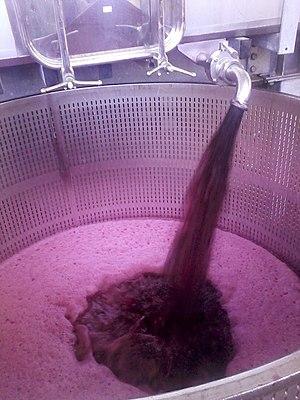
Écoulage du vin de goutte d'une cuve.
Le décuvage est l'action qui consiste à vider une cuve après la fermentation, en écoulant le vin d'une part et en récupérant le marc d'autre part. Elle intervient principalement dans la vinification des vins rouges, mais peut également avoir lieu plus rarement lors de macérations pour les vins rosés et blancs.